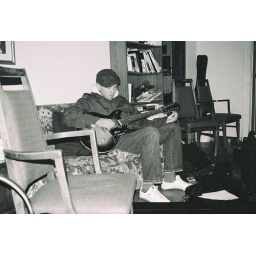
eben tuning his 12 string guitar at the chez puget house in olympia, WA.